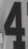
Number: 4